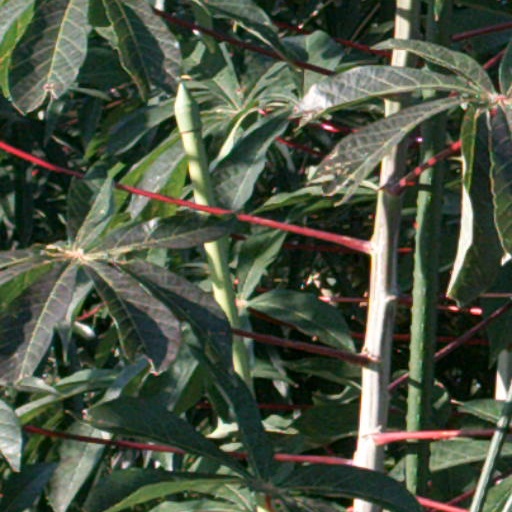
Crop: cassava